Gammel Strand 40

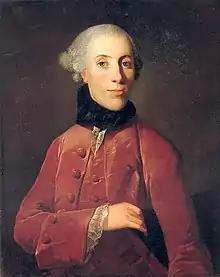
Ahron Jacobsen painted by Jens Juel.

The property was after Ahron Jacobsen's death passed to his sons David and Salomon Ahron Jacobson. They had both followed in their father's footsteps as court medallists. Their property was home to seven households at the time of the 1787 census. Salomon Ahron Jacobson resided in the building with his wife Inerlo, their three children (aged three to eight), a maid and a caretaker. David Jacobsen resided in the building with his wife Billa, their four children (aged three to seven) and two maids. Fridericha, a widow, resided in the building with her son Levin.